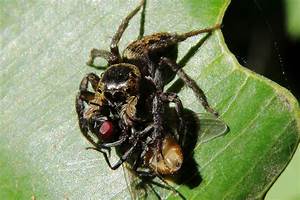
Label: ragno